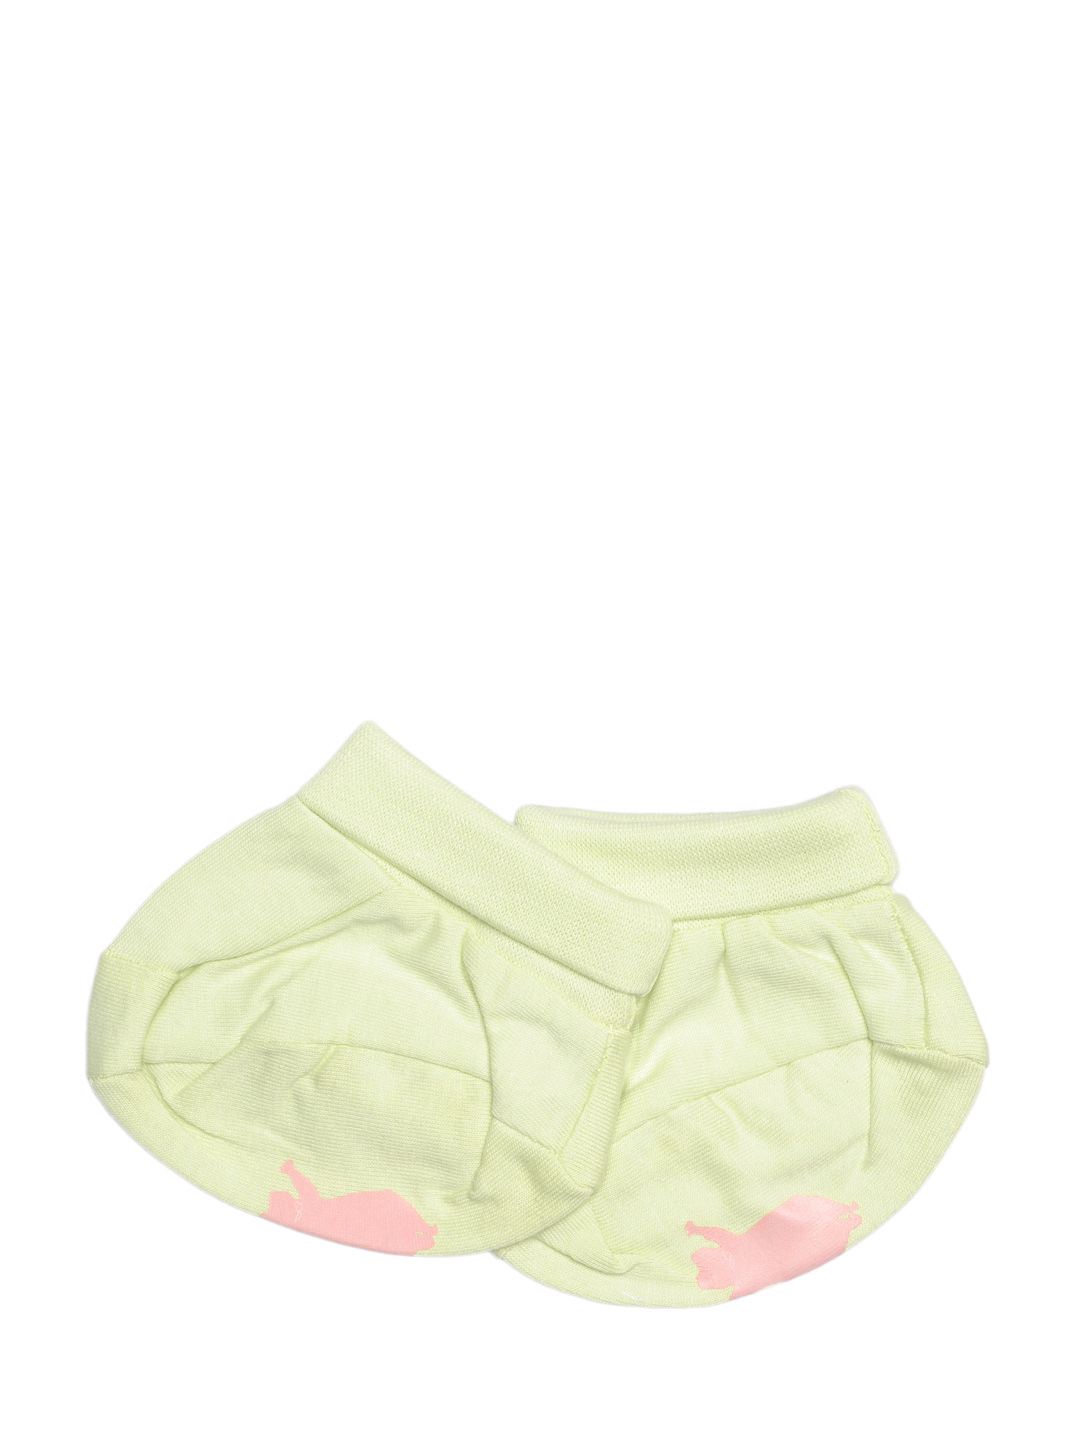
Madagascar 3 Infant Girls Light Green Booties
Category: Apparel / Socks / Booties
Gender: Girls
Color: Green
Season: Summer 2012
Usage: Casual